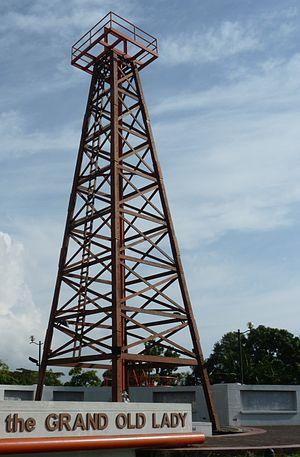
Premier puits de pétrole découvert en Malaisie. Le puit numéro 1 (Grand Old Lady) fut exploité de 1910 à 1972. Il est situé sur Canada Hill à Miri, Sarawak. C'est maintenant un site historique avec un musée adjacent.
Miri est une ville de l'État malaisien du Sarawak sur l'île de Bornéo, à proximité du sultanat de Brunei. Sa population s'élevait à 300 543 habitants en 2010.
Le Royaume de Sarawak est un ancien État fondé en 1841 par l'aventurier britannique James Brooke, à l'origine sur un territoire vassal du sultanat de Brunei, au nord-ouest de l'île de Bornéo. Il possède des frontières avec le sultanat de Brunei au nord, et le Bornéo hollandais au sud. Les côtes du Sarawak sont bordées par la mer de Chine méridionale. Le royaume exista pendant plus d’un siècle et fut dirigé par la dynastie des Rajas blancs jusqu'en 1946, date à laquelle le descendant, Charles Vyner Brooke, céda ses droits sur le Sarawak au Royaume-Uni, à l'issue de l'occupation de l'armée japonaise qui dura de 1941 à 1945.